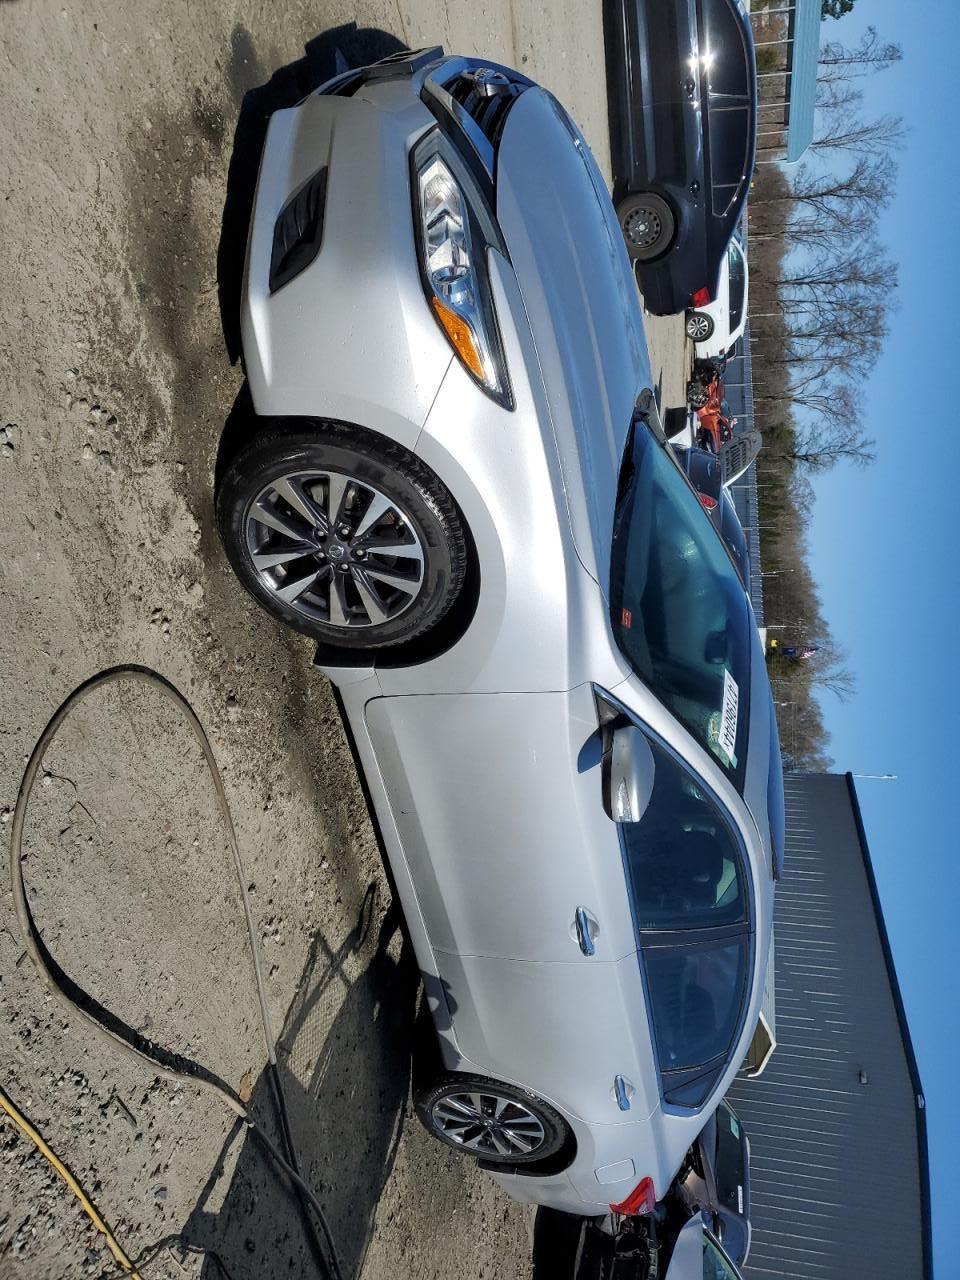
Aucun dommage détecté.
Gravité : aucun